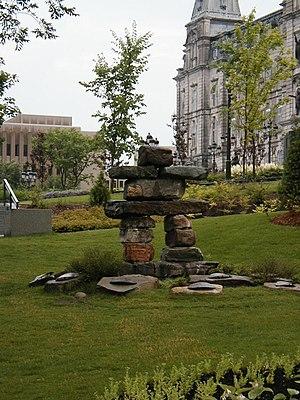
Un inukshuk inauguré en octobre 2002 devant l'Hôtel du Parlement à Québec.
Le Québec est une province du Canada. Sa capitale est Québec et sa métropole est Montréal. La langue officielle de cette province est le français.
Les Inuits sont un groupe de peuples autochtones partageant des similitudes culturelles et une origine ethnique commune vivant dans les régions arctiques de l'Amérique du Nord. Il y a environ 150 000 Inuits vivant au Groenland, au Canada et aux États-Unis.
Un inukshuk est un empilement de pierres construit par les peuples inuit et yupik dans les régions arctiques d'Amérique du Nord, depuis l'Alaska jusqu'au Groenland, en passant par l'Arctique canadien. Sa forme et sa taille peuvent varier.